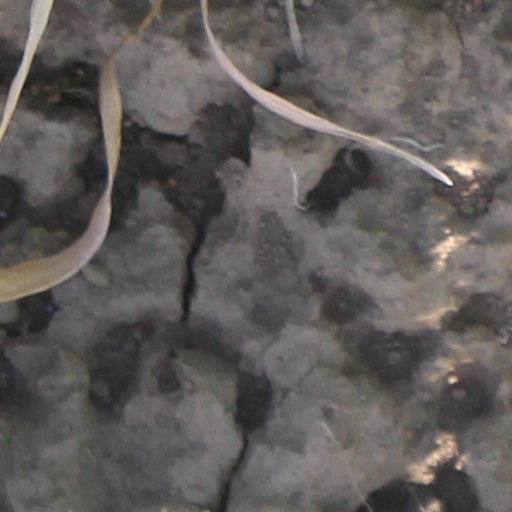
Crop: wheat